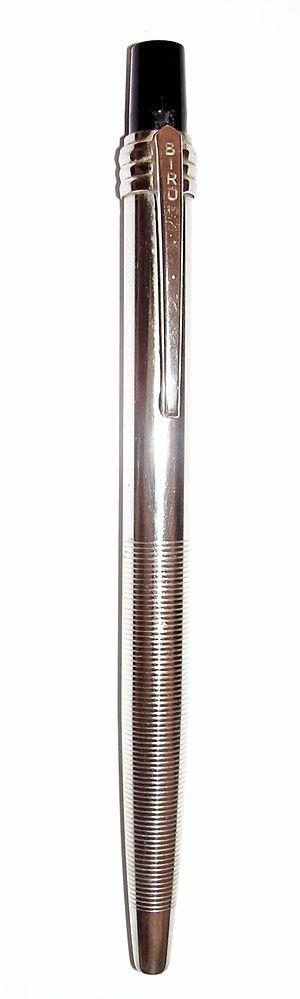
László József Biró, ou Ladislao José Biro, né le 29 septembre 1899 à Budapest et mort le 24 octobre 1985 à Buenos Aires, est l'inventeur du stylo à bille.